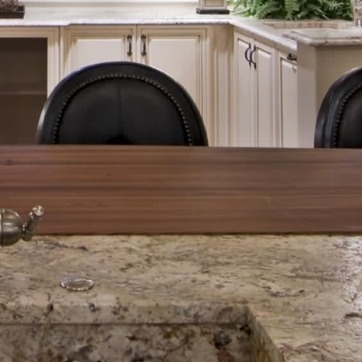
Material: wood